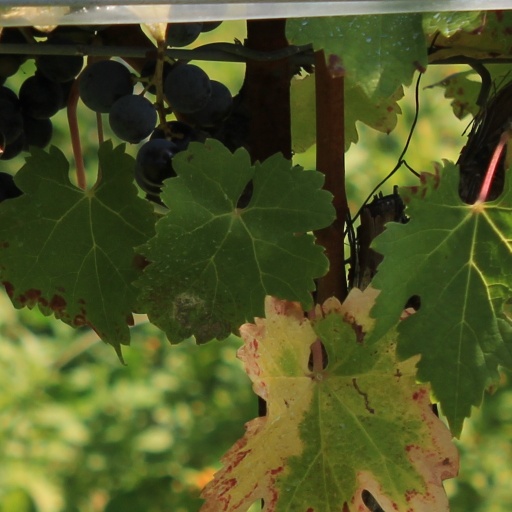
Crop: grape